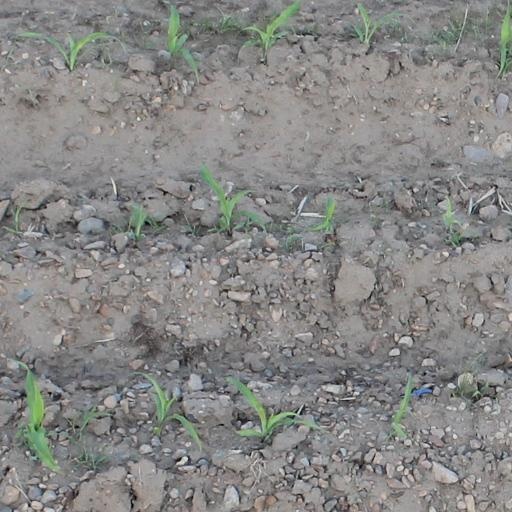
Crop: maize; corn